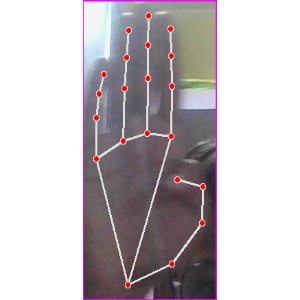
अक्षर: झ